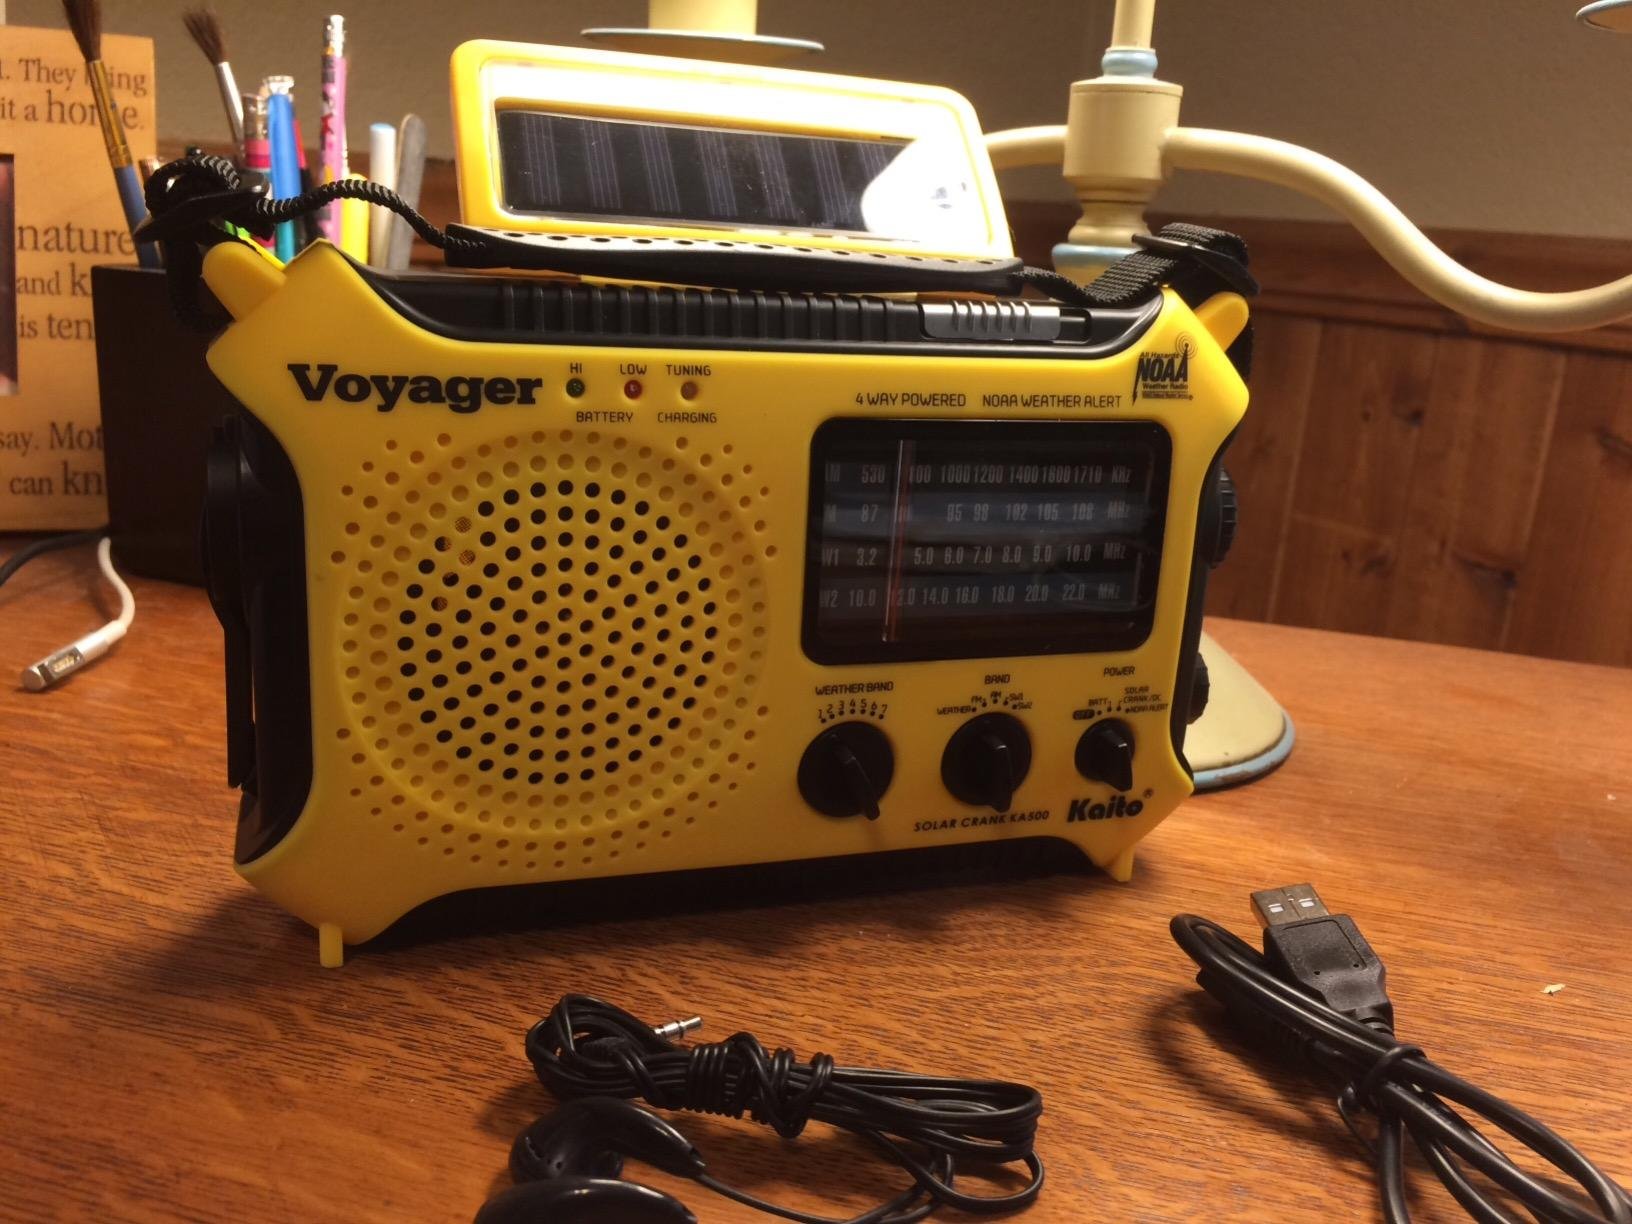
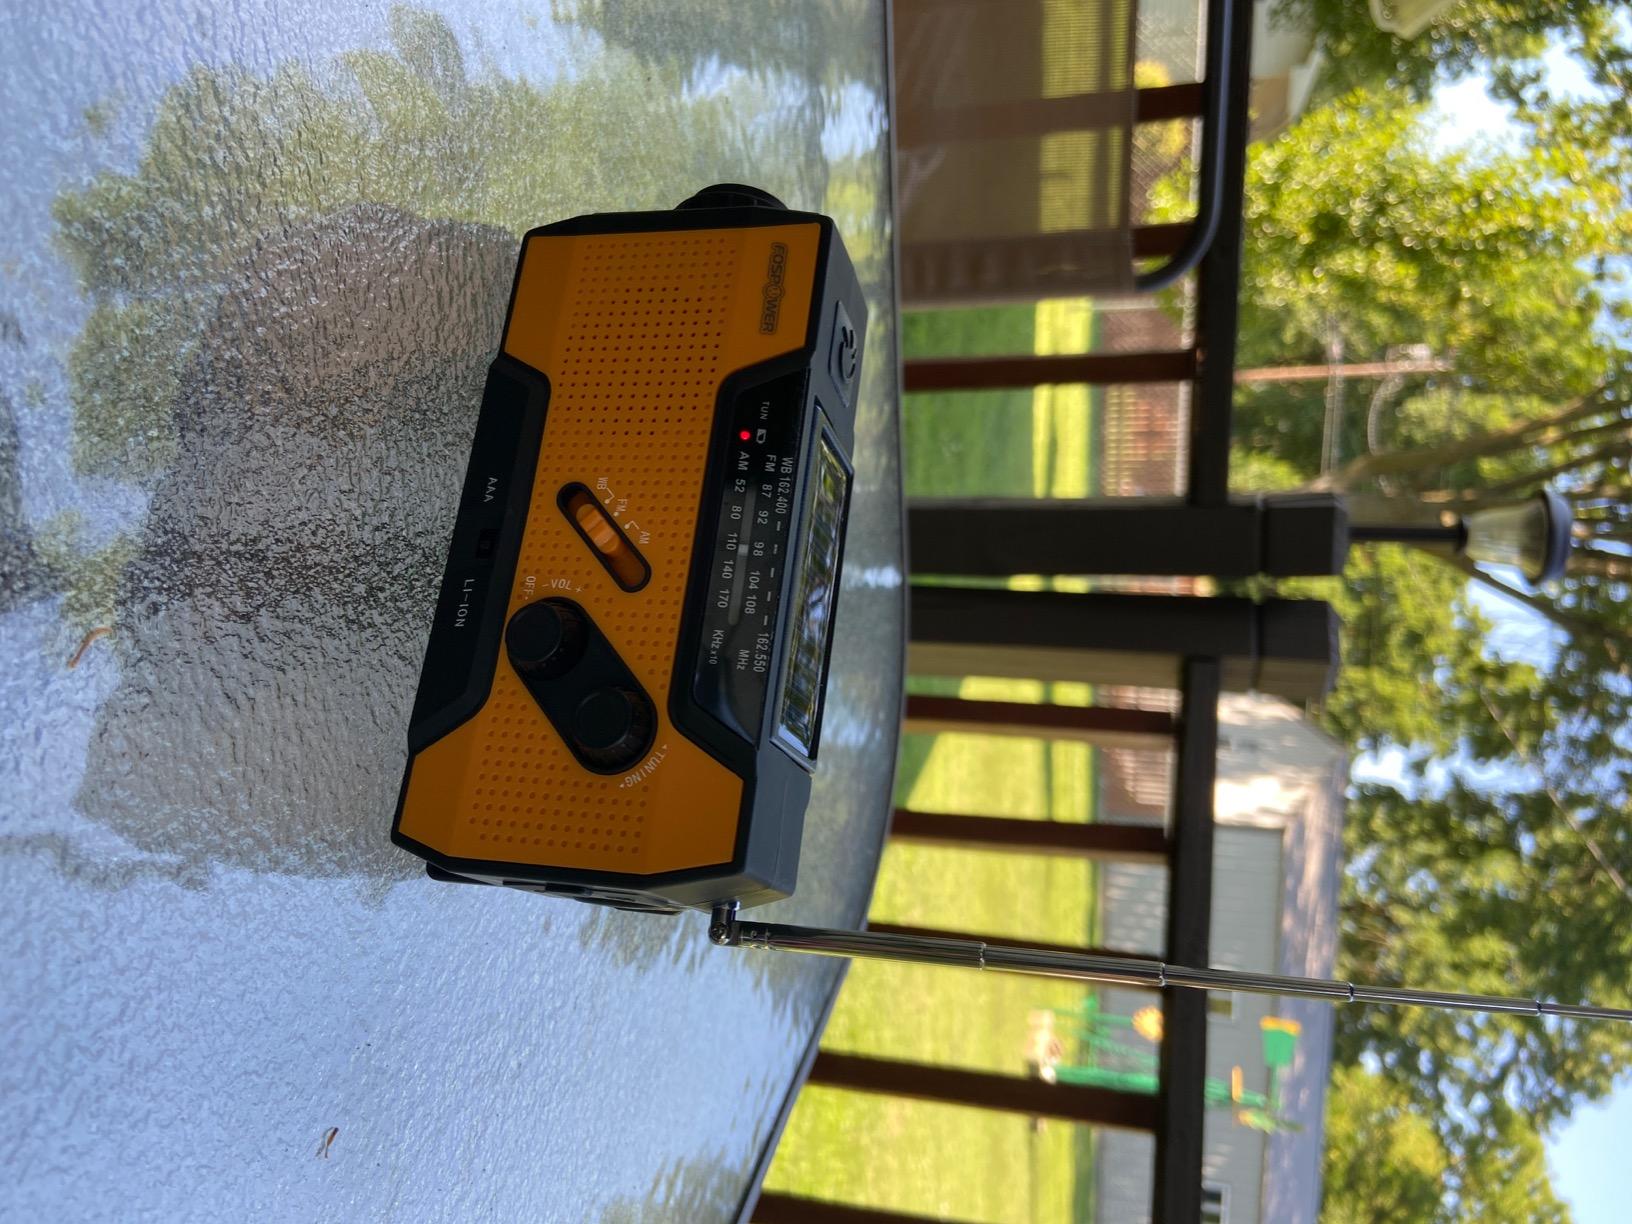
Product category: radio
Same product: no